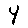
Label: 4